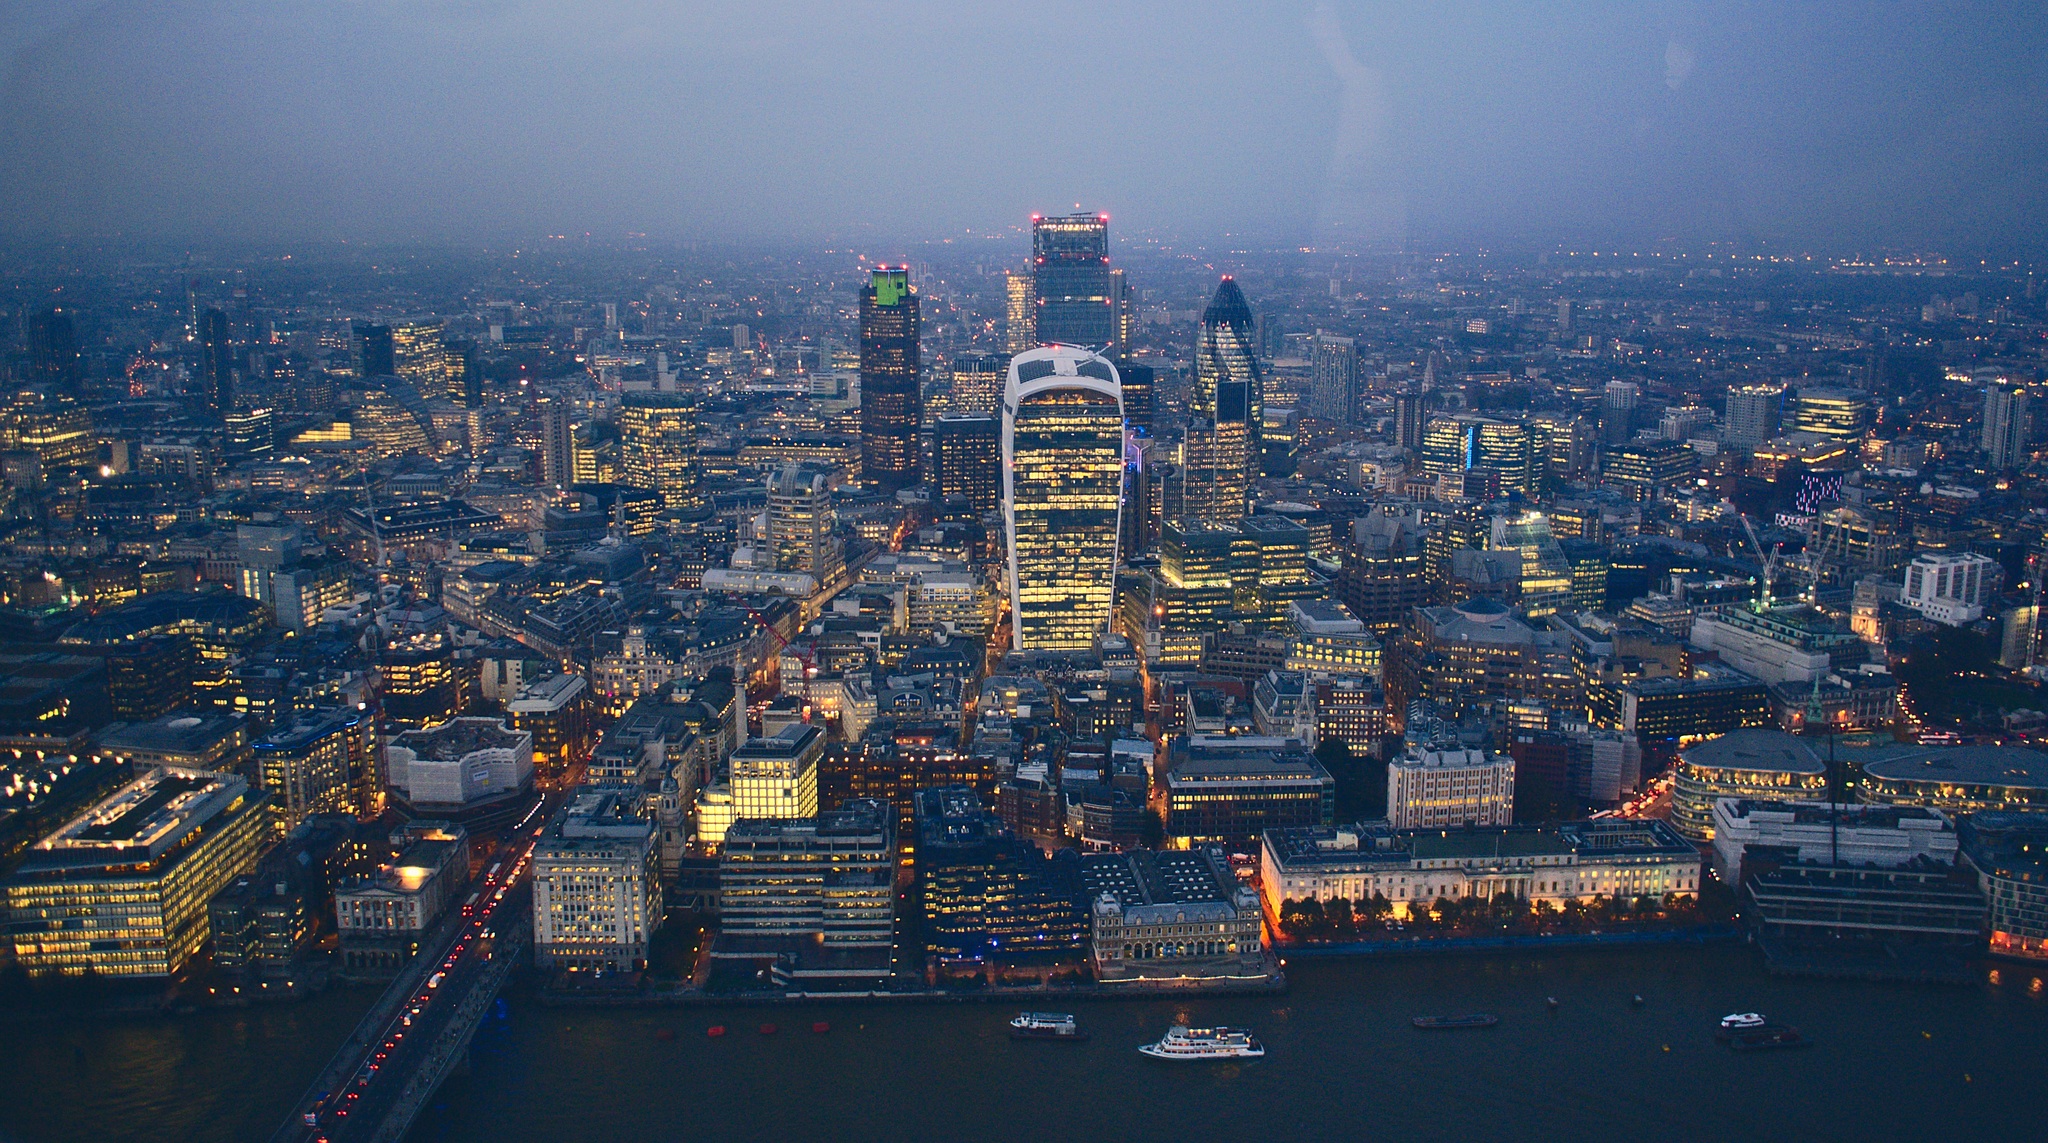
horizon, skyline, night, photography, city, skyscraper, cityscape, panorama, downtown, dusk, evening, tower, landmark, metropolis, bird's eye view, aerial photography, urban area, geographical feature, human settlement, atmosphere of earth, metropolitan area